Anchitell Grey

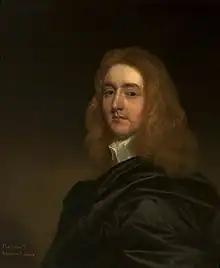

The Hon. Anchitell Grey (c. 1624 – 8 July 1702) was an English politician who sat in the House of Commons in two periods between 1665 and 1695. Although he spoke rarely, he kept a detailed diary of proceedings in the House of Commons, summarising the speeches he heard. The diary, published in the 18th century, is the main surviving record for the debates in Parliament in most of the period that it covers.